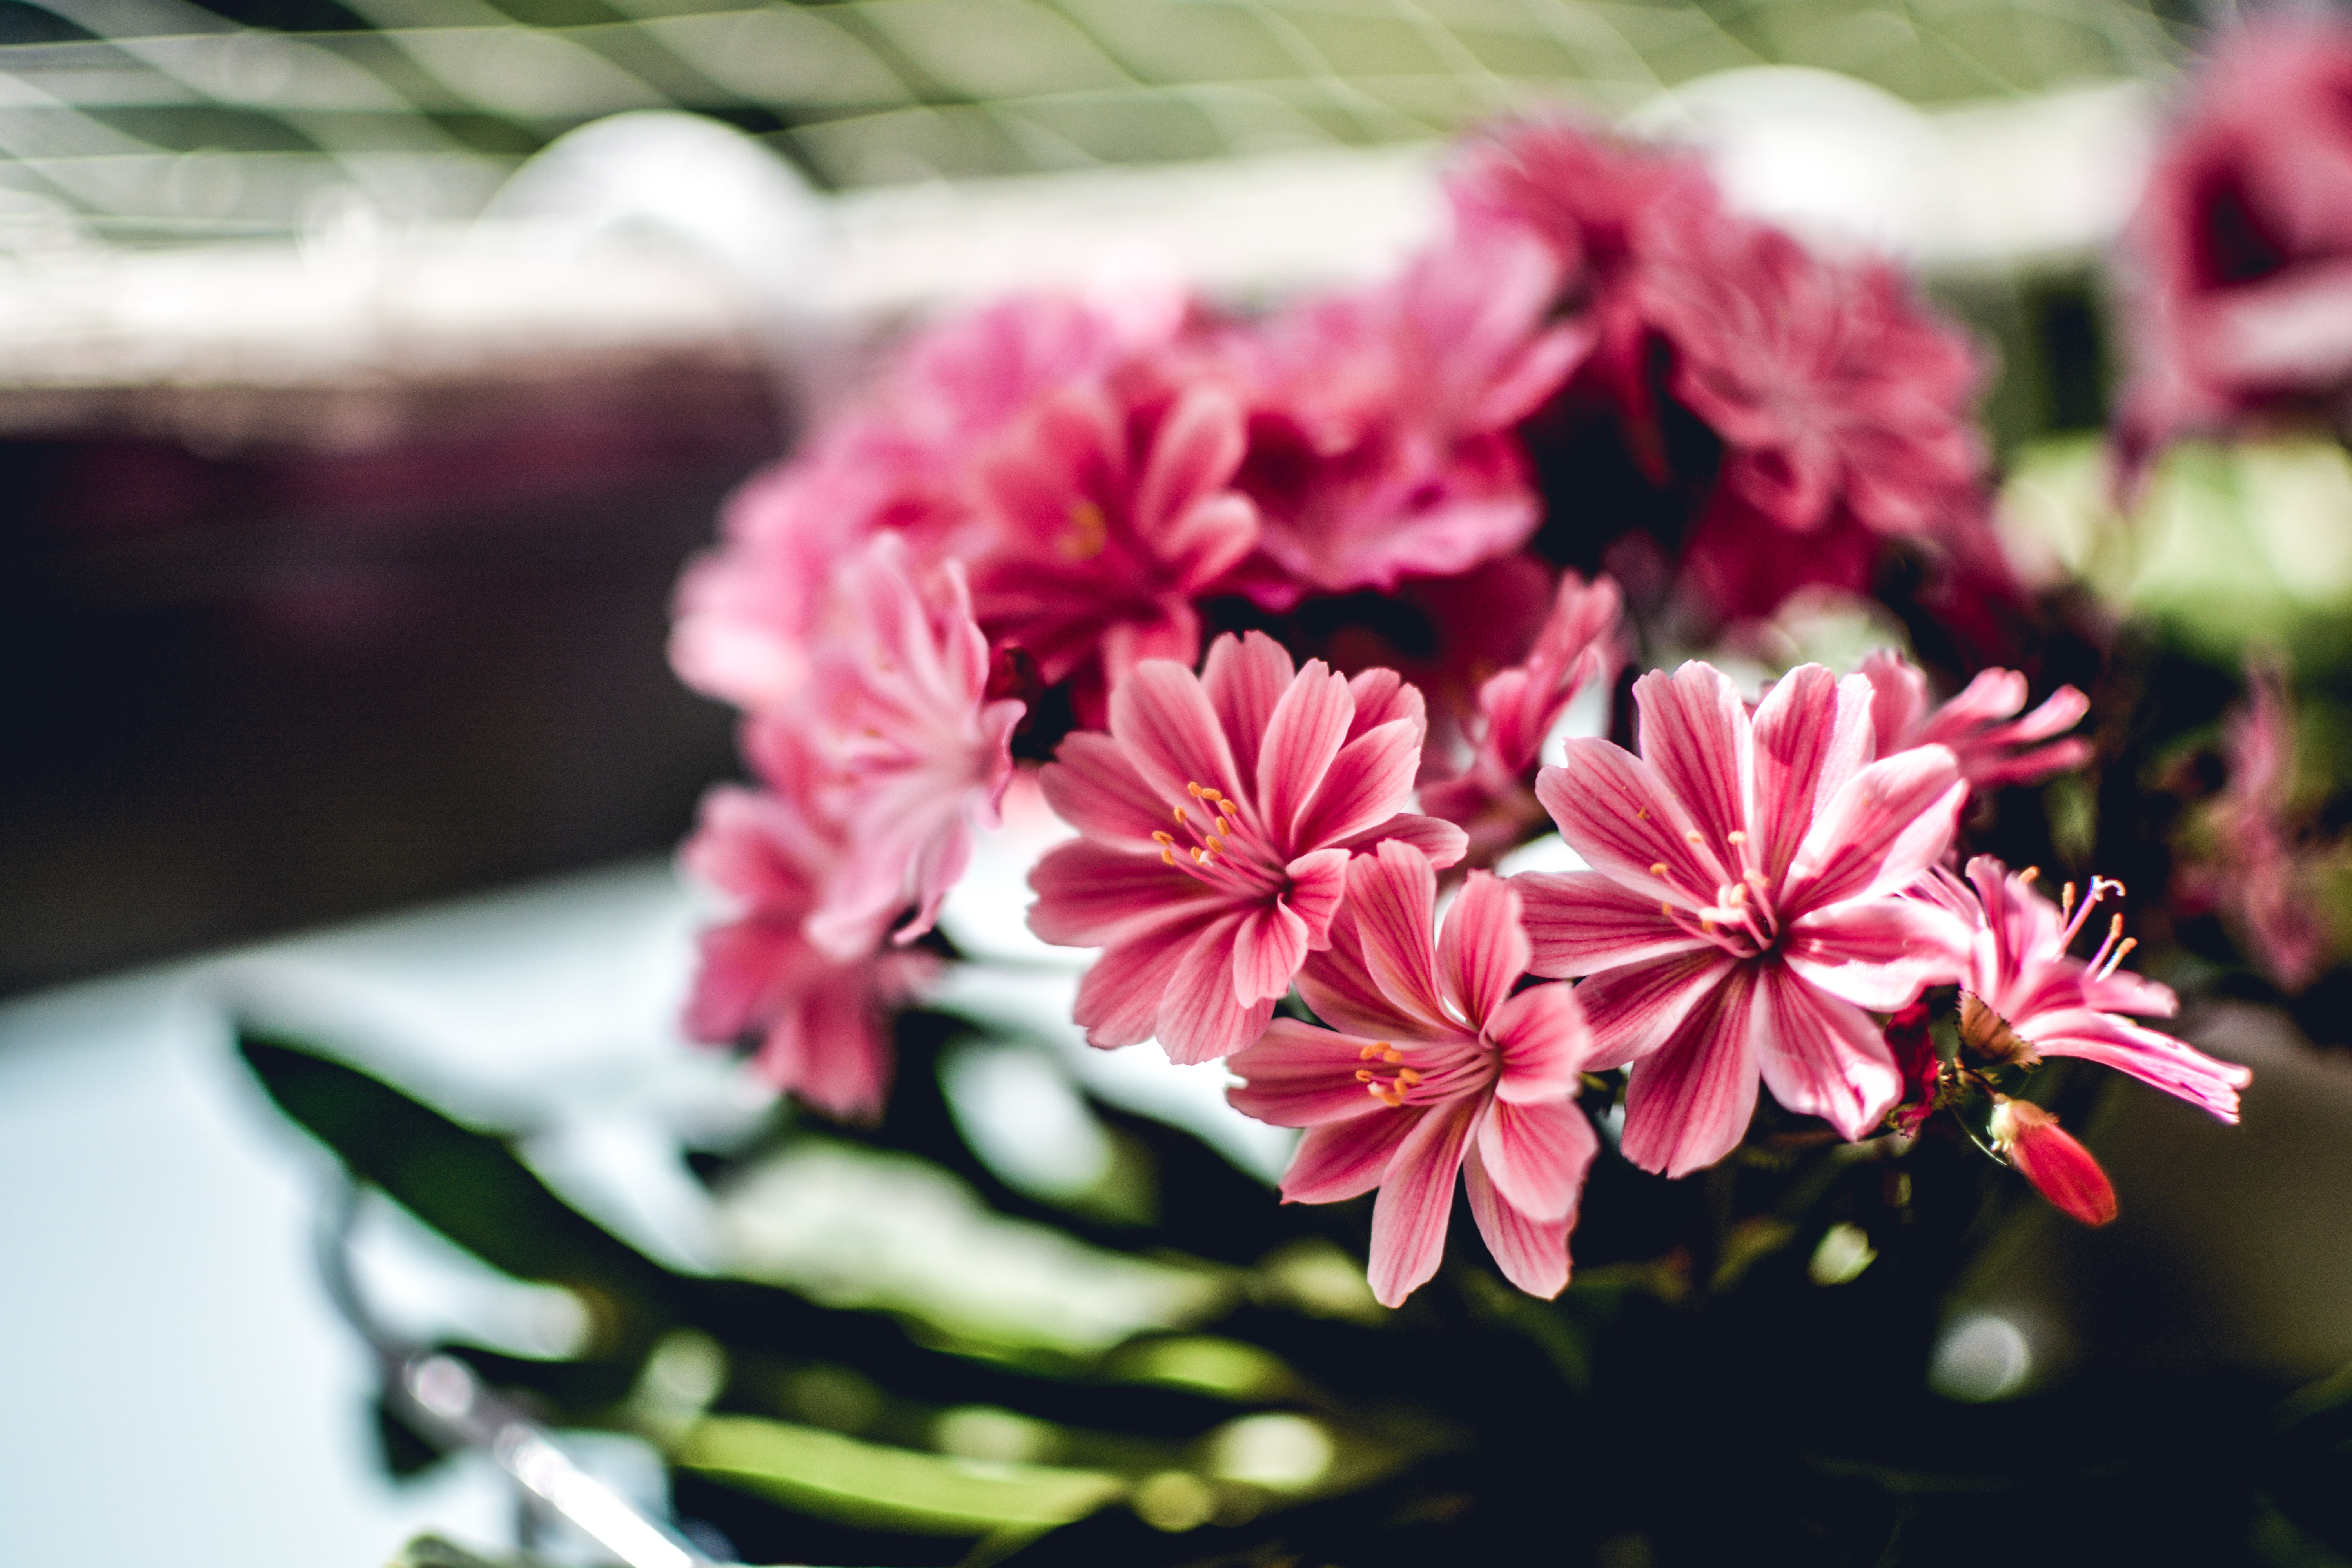
flower, pink, petal, plant, spring, flowering plant, botany, floral design, photography, magenta, chrysanths, annual plant, pink family, floristry, geranium, perennial plant, dianthus